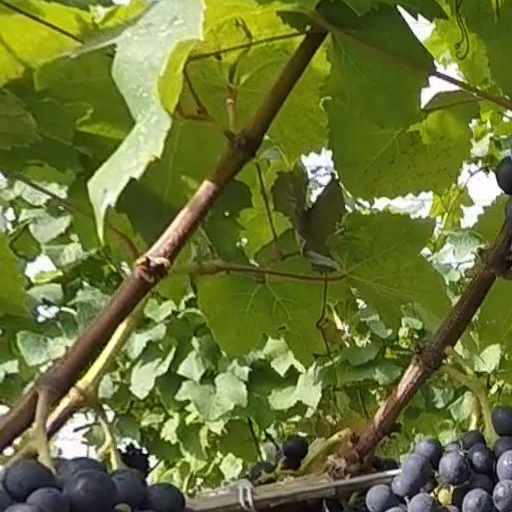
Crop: grape